2019 Arab Club Champions Cup final

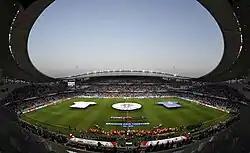
Hazza bin Zayed Stadium hosted the podium where ES Sahel lifted the trophy

The 2019 Arab Club Champions Cup Final was the final match of the 2018–19 Arab Club Champions Cup, the 28th season of the Arab League's main club football tournament organised by UAFA, and the 1st season since it was renamed from the Arab Club Championship to the Arab Club Champions Cup.